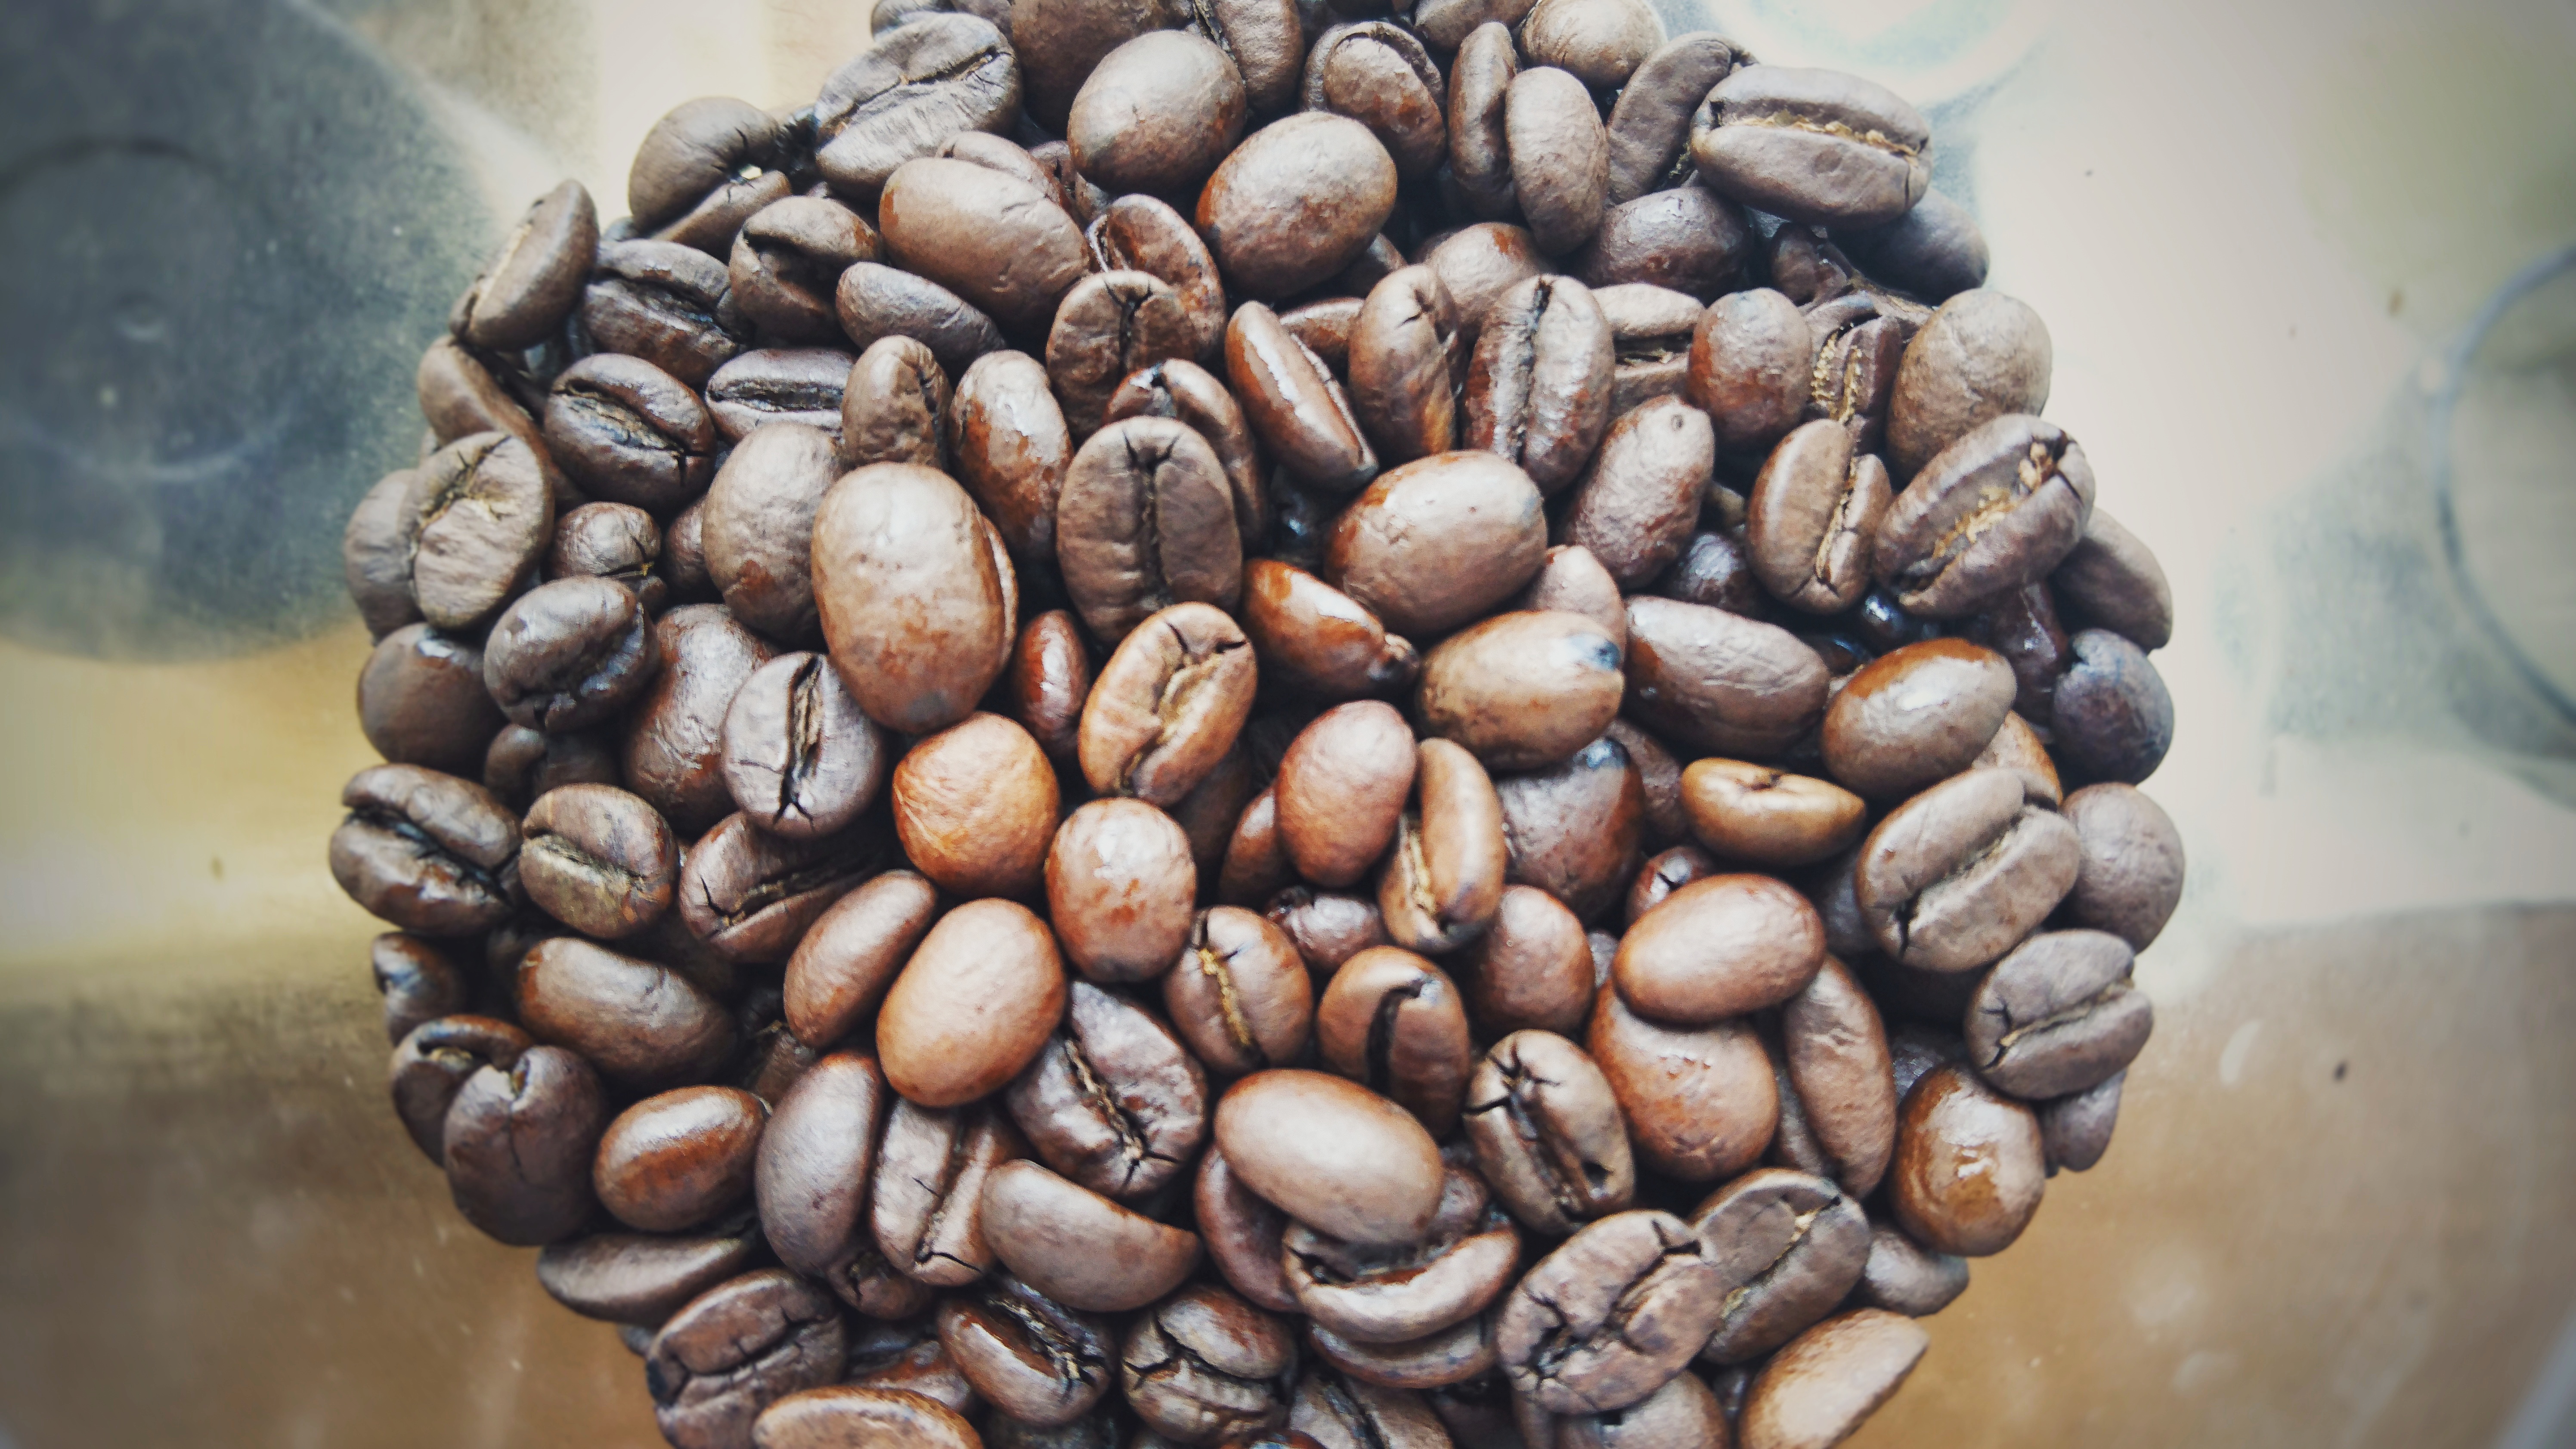
art, cocoa bean, bean, jamaican blue mountain coffee